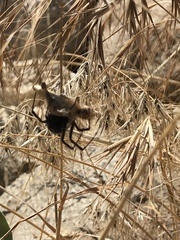
Species: Lactrodectus_hesperus